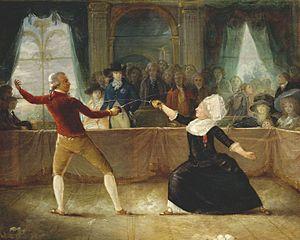
Joseph Bologne de Saint-George, plus connu sous le nom de « chevalier de Saint-George » ou, plus simplement, « Saint-George », né à Baillif, près de Basse-Terre le 25 décembre 1745, mort à Paris le 10 juin 1799, est musicien et escrimeur français. Militaire, il participe activement à la Révolution française et s’engage au sein de l'armée de la République. Désireux de « continuer et de s'immortaliser par sa valeur et son enthousiasme pour la liberté », il se met à la tête de la Légion franche des Américains. Fréquentant les milieux abolitionnistes, Saint-George est, par sa position sociale, une figure de l'émancipation des esclaves des empires coloniaux européens dans la seconde moitié du XVIIIᵉ siècle.